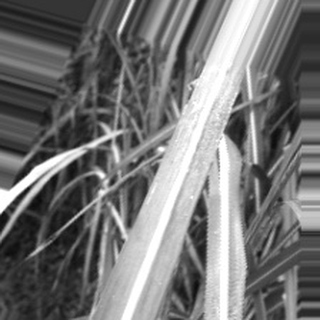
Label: sugarcane_bacterial_blight